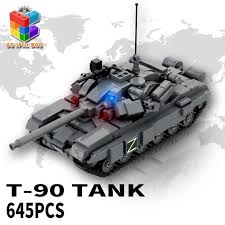
Label: Tank